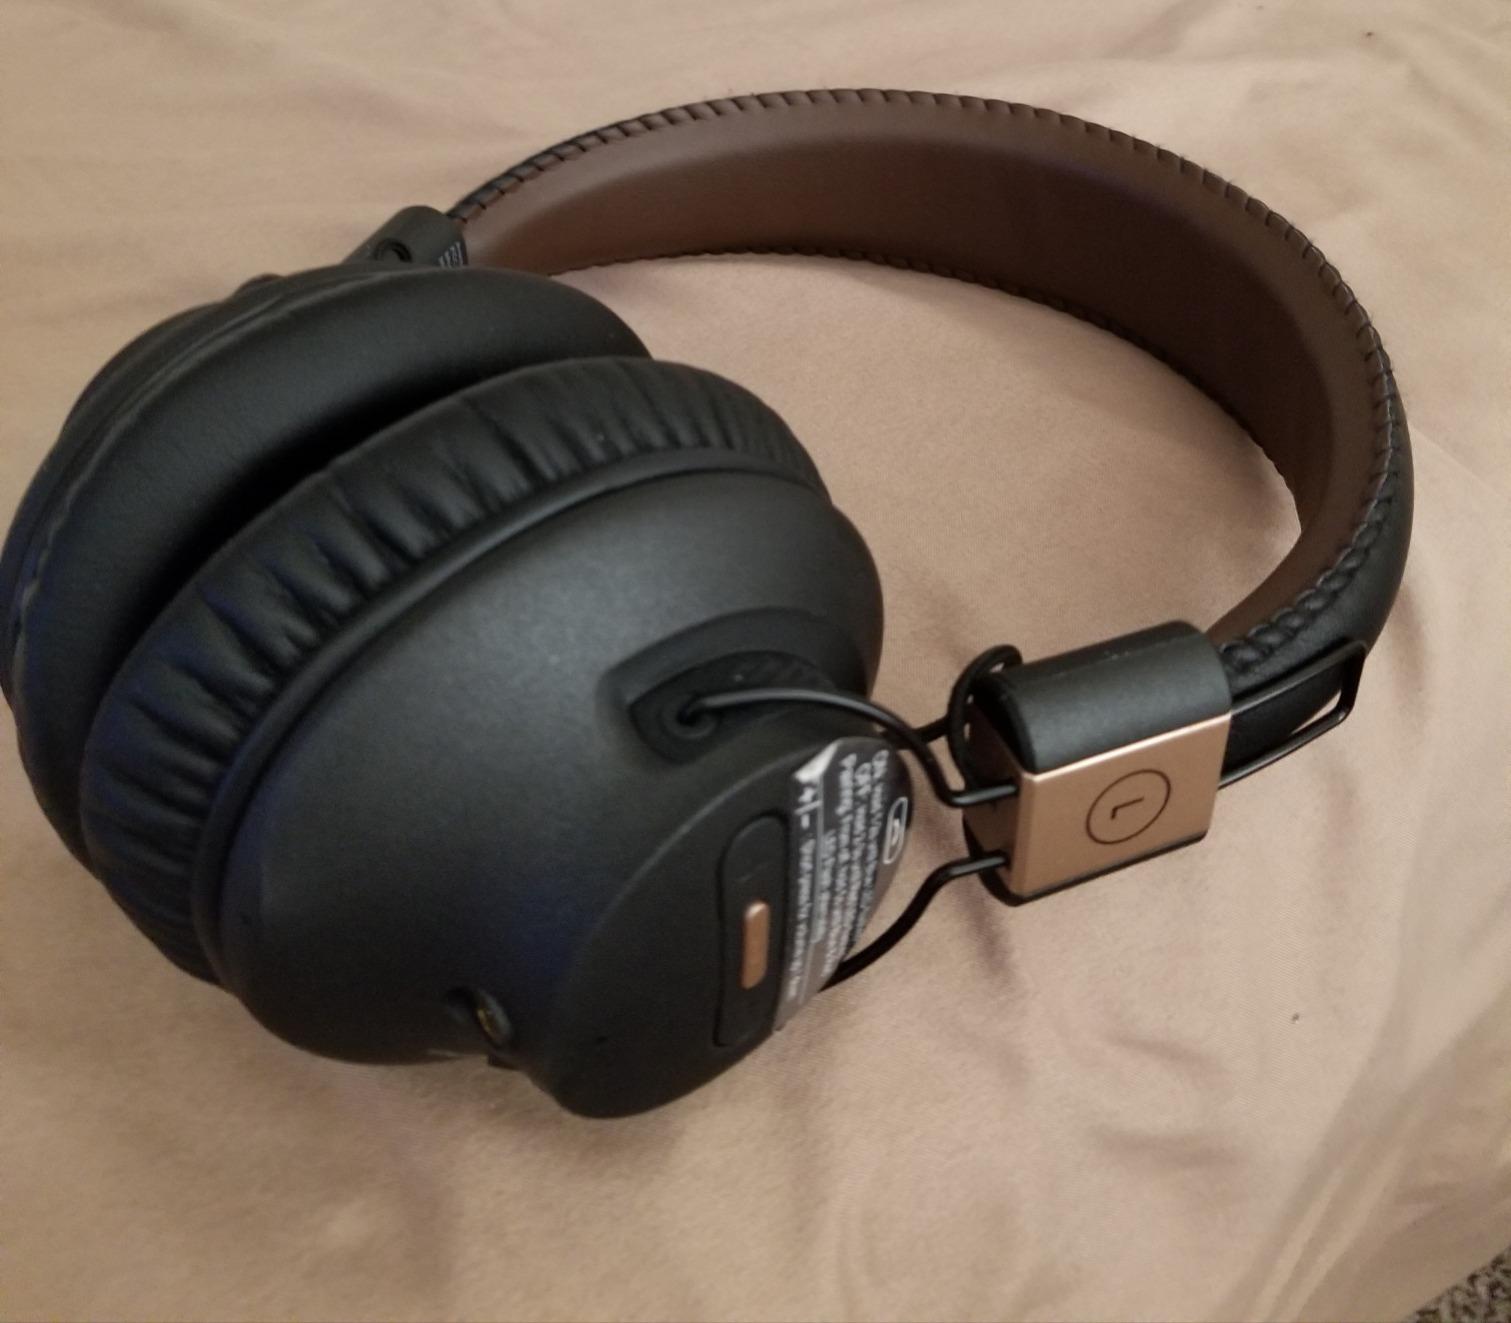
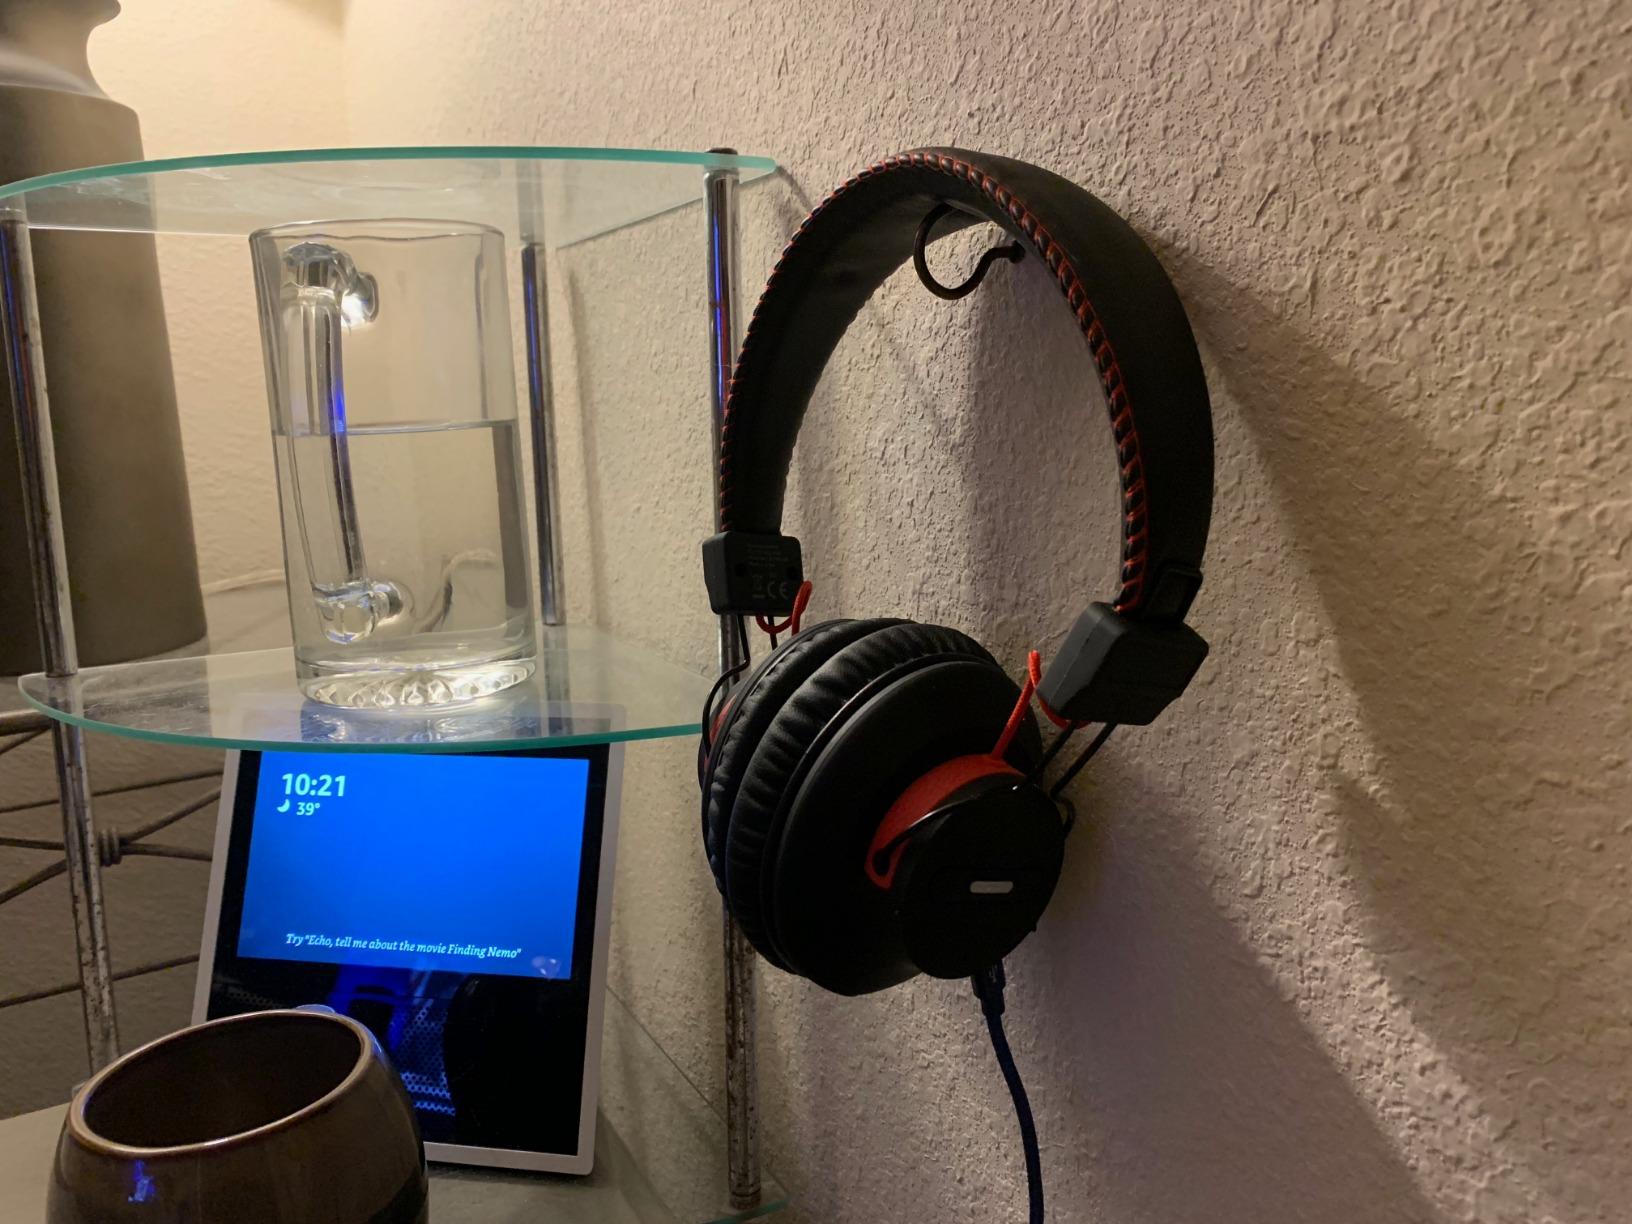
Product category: headphones
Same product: no